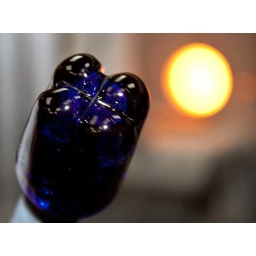
The cross punty. Used in the hand-made glass blowing process.